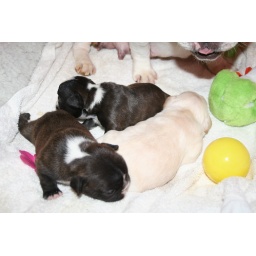
Baby girl in front, chocolate & white